Corentin Jean

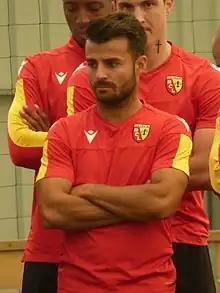
Jean with RC Lens in 2020

On 1 January 2020, Jean signed for Lens on loan for the season of the 2019–20 Ligue 2 season with an option to buy in the summer. He made his debut on 18 January 2020 against Guingamp in Ligue 2. He was subbed on for Tony Mauricio in the 66th minute. On 6 June 2020, Jean completed a permanent transfer to Lens, for a fee of €1 million. He signed a three-year contract.